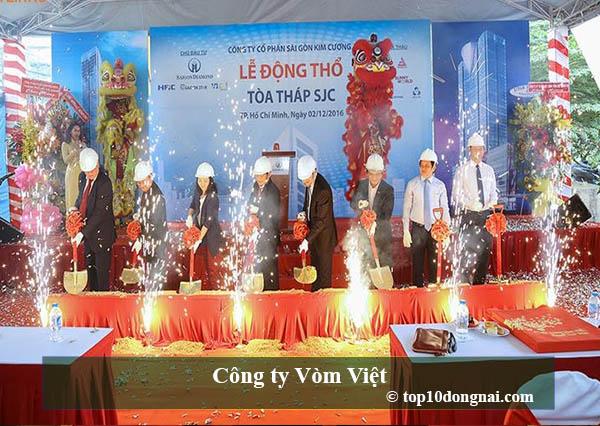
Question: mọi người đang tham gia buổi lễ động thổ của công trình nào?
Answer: tòa tháp sjc